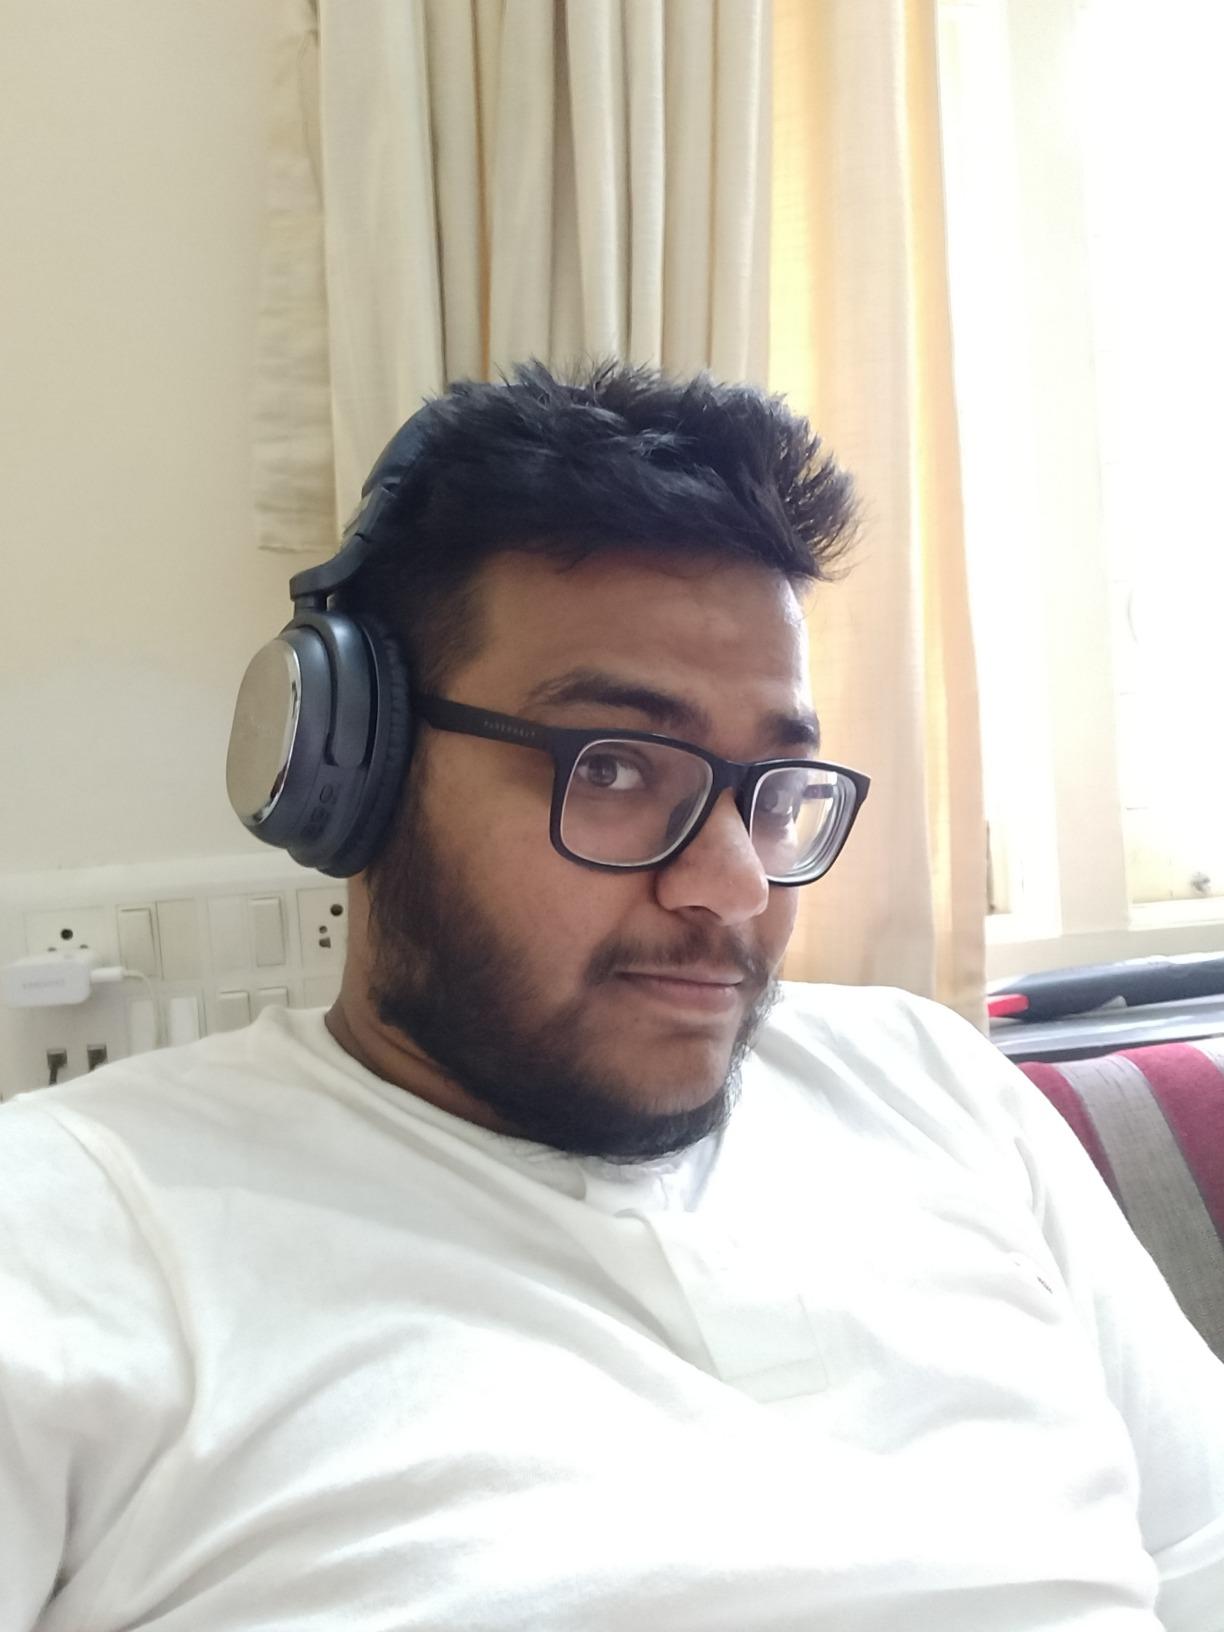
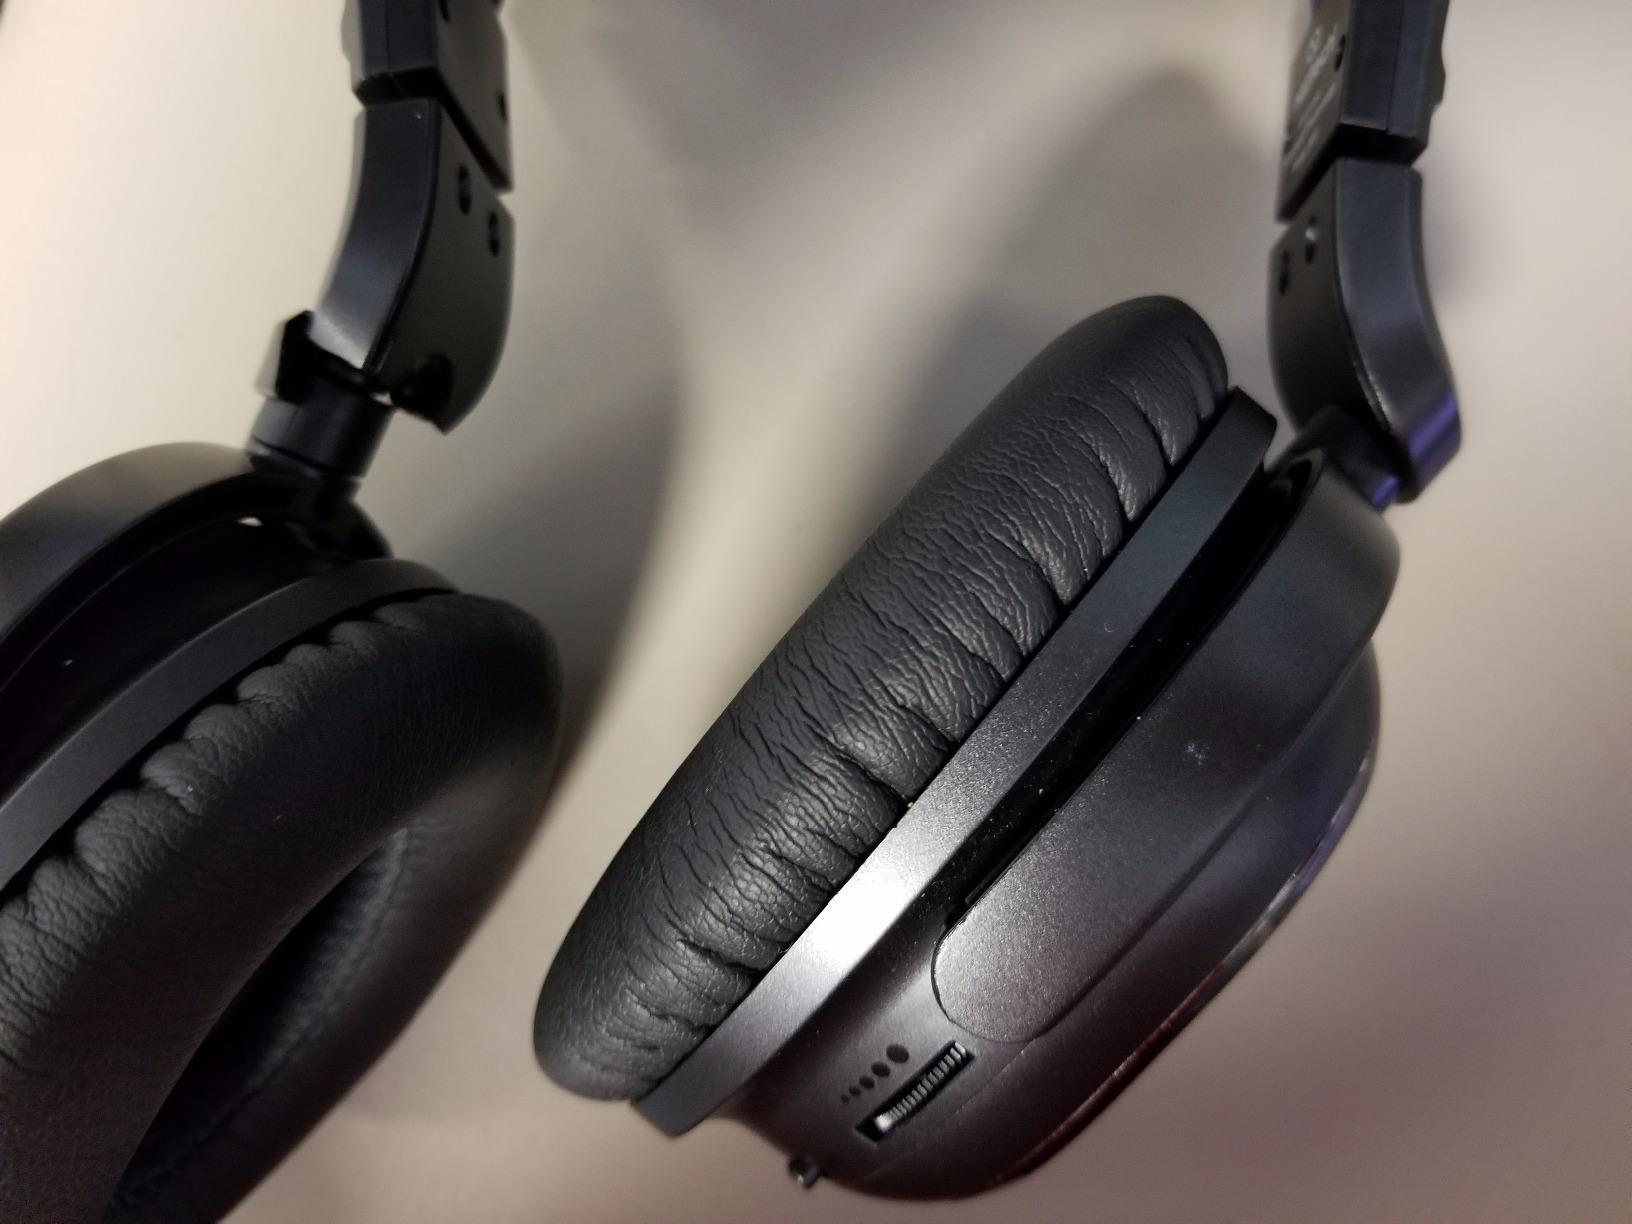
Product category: headphones
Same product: yes